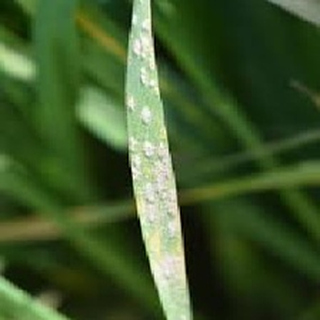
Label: wheat_mildew